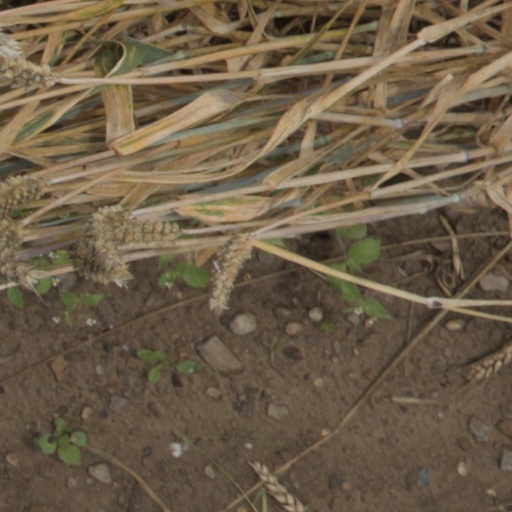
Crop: wheat